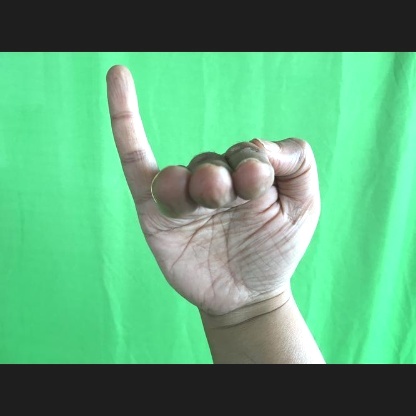
Mudra: Hamsapaksha